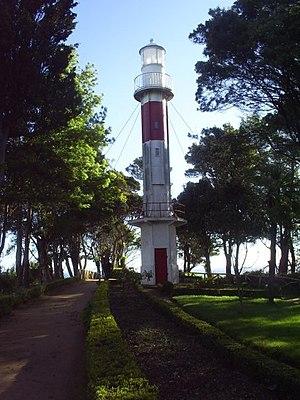
Le phare de Punta Lutrin est un phare actif situé sur Punta Lutrin à Lota, dans la région du Biobío au Chili.